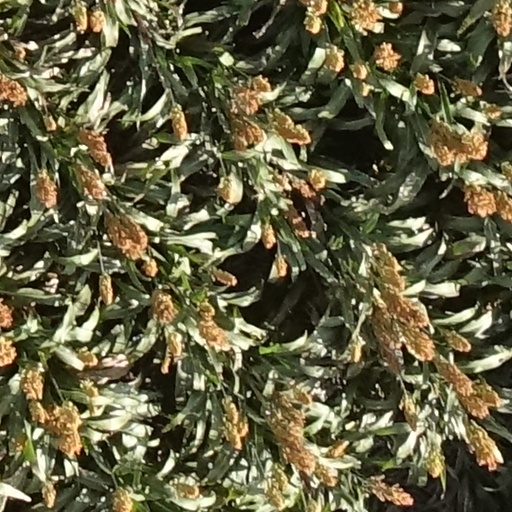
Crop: sorghum